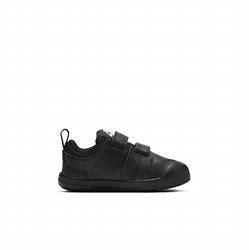
Brand: Nike
Model: Pico 5